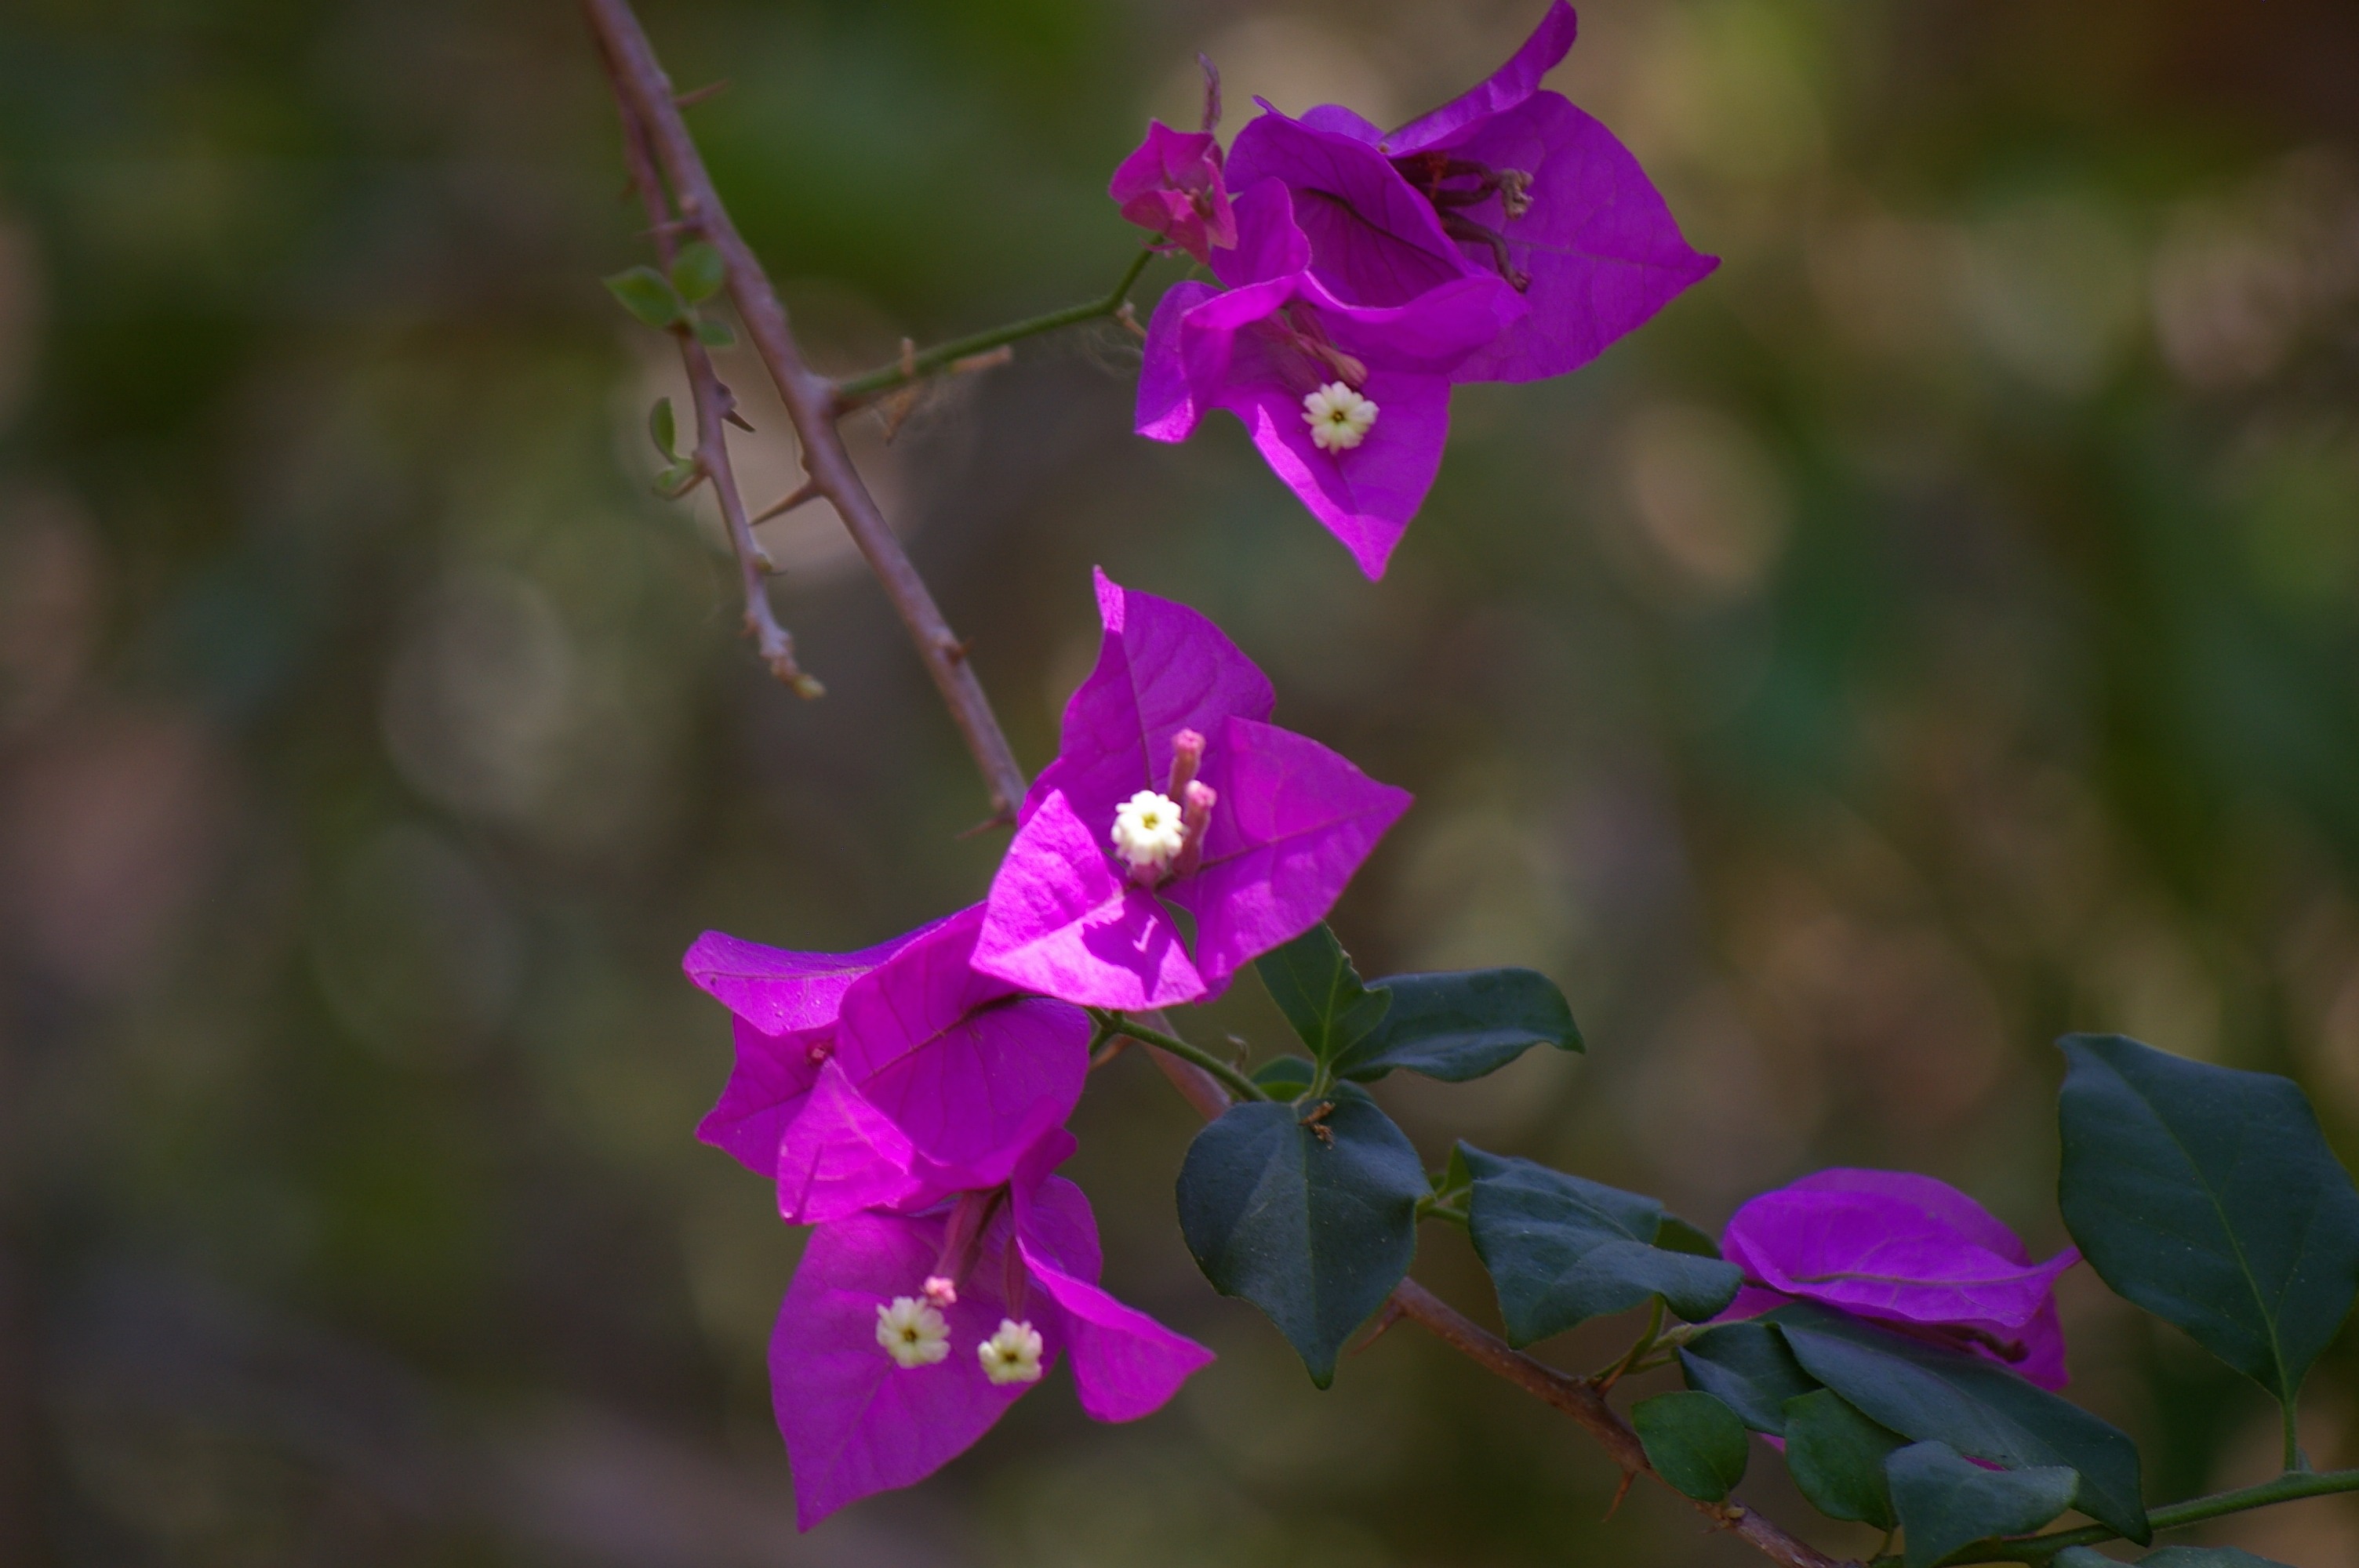
nature, blossom, plant, leaf, flower, purple, petal, botany, flora, wildflower, violet, macro photography, flowering plant, bellflower family, land plant